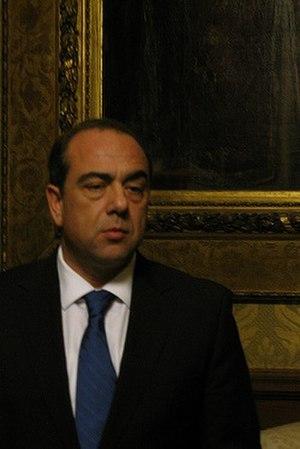
Márkos Kyprianoú, né le 22 janvier 1960 à Limassol, est un homme politique chypriote membre du Parti démocrate, ministre des Affaires étrangères de Chypre depuis le 3 mars 2008.